Alan Heathcock

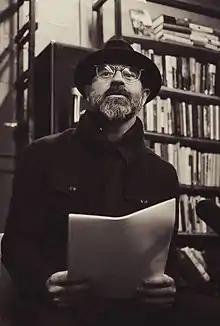
Alan Heathcock reading in Boise, Idaho (2013)

Alan Heathcock (born March 8, 1971) is an American fiction writer. He is the author of the acclaimed short story collection "VOLT" (2011) and the dystopian novel "40" (2022).